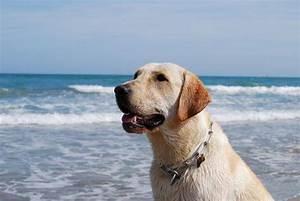
dog